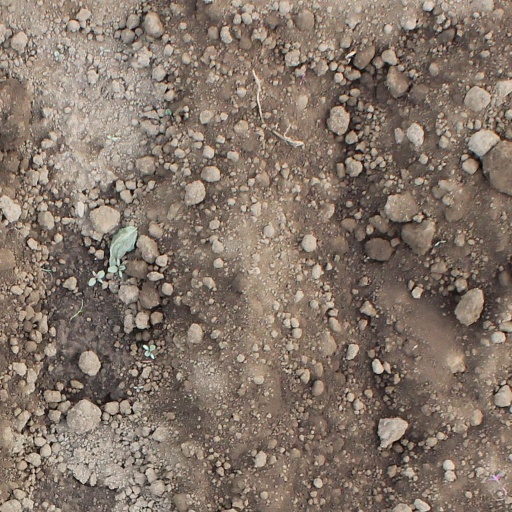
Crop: soybean